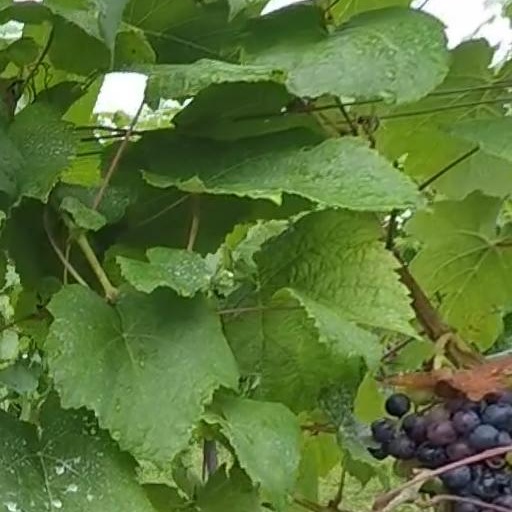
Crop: grape